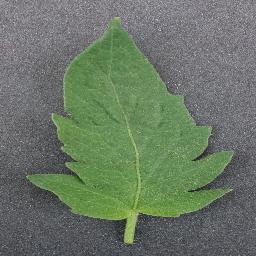
Label: Tomato___healthy